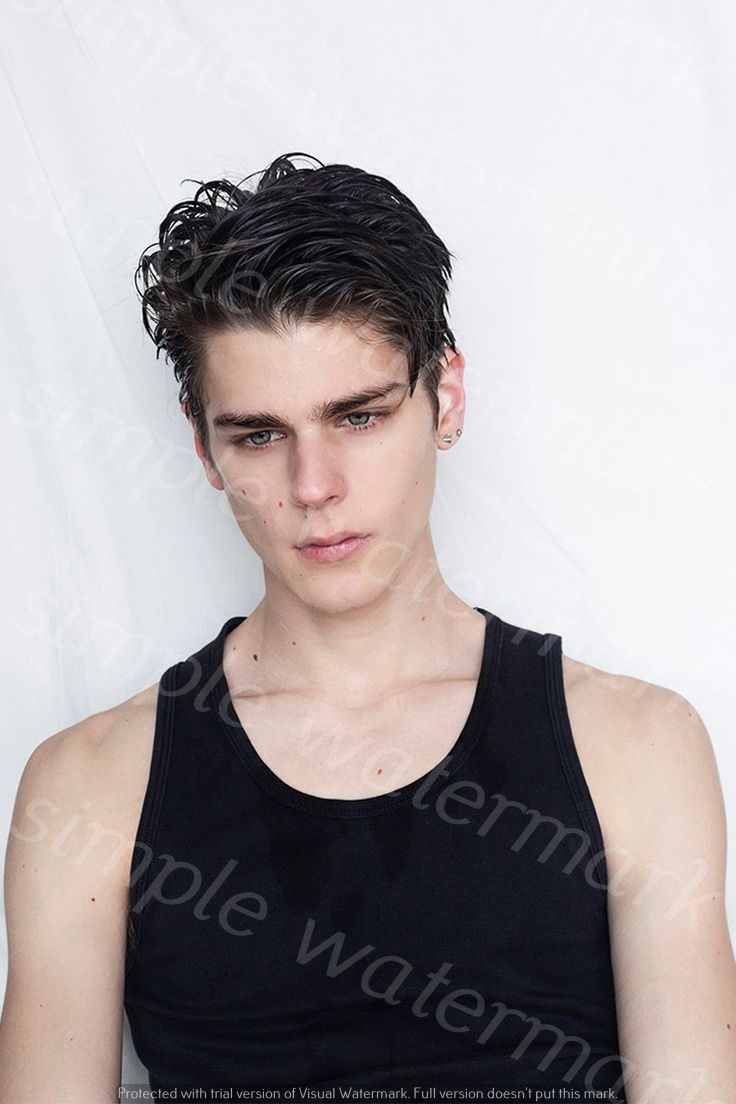
Label: Watermark